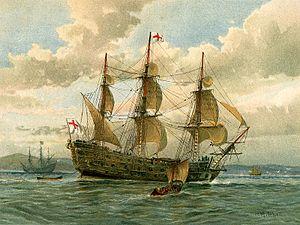
The Mauritius Command est une adaptation radiophonique diffusée par BBC Radio 4 en avril 2011 du quatrième roman de la série des Aubreyades écrite par Patrick O'Brian, connu sous le nom d'Expédition à l'île Maurice en français.